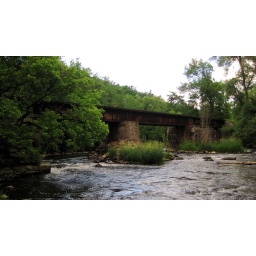
railroad bridge over the Housatonic